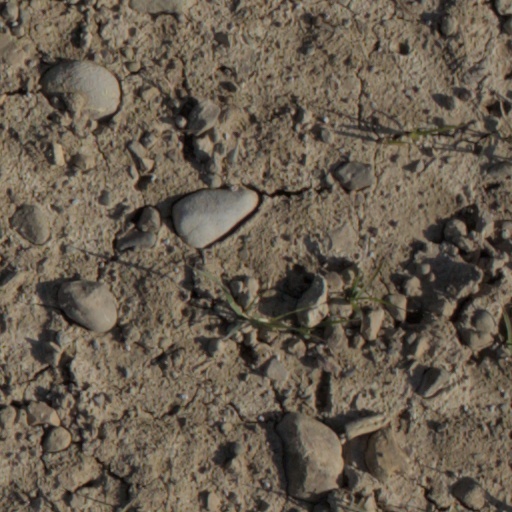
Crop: wheat